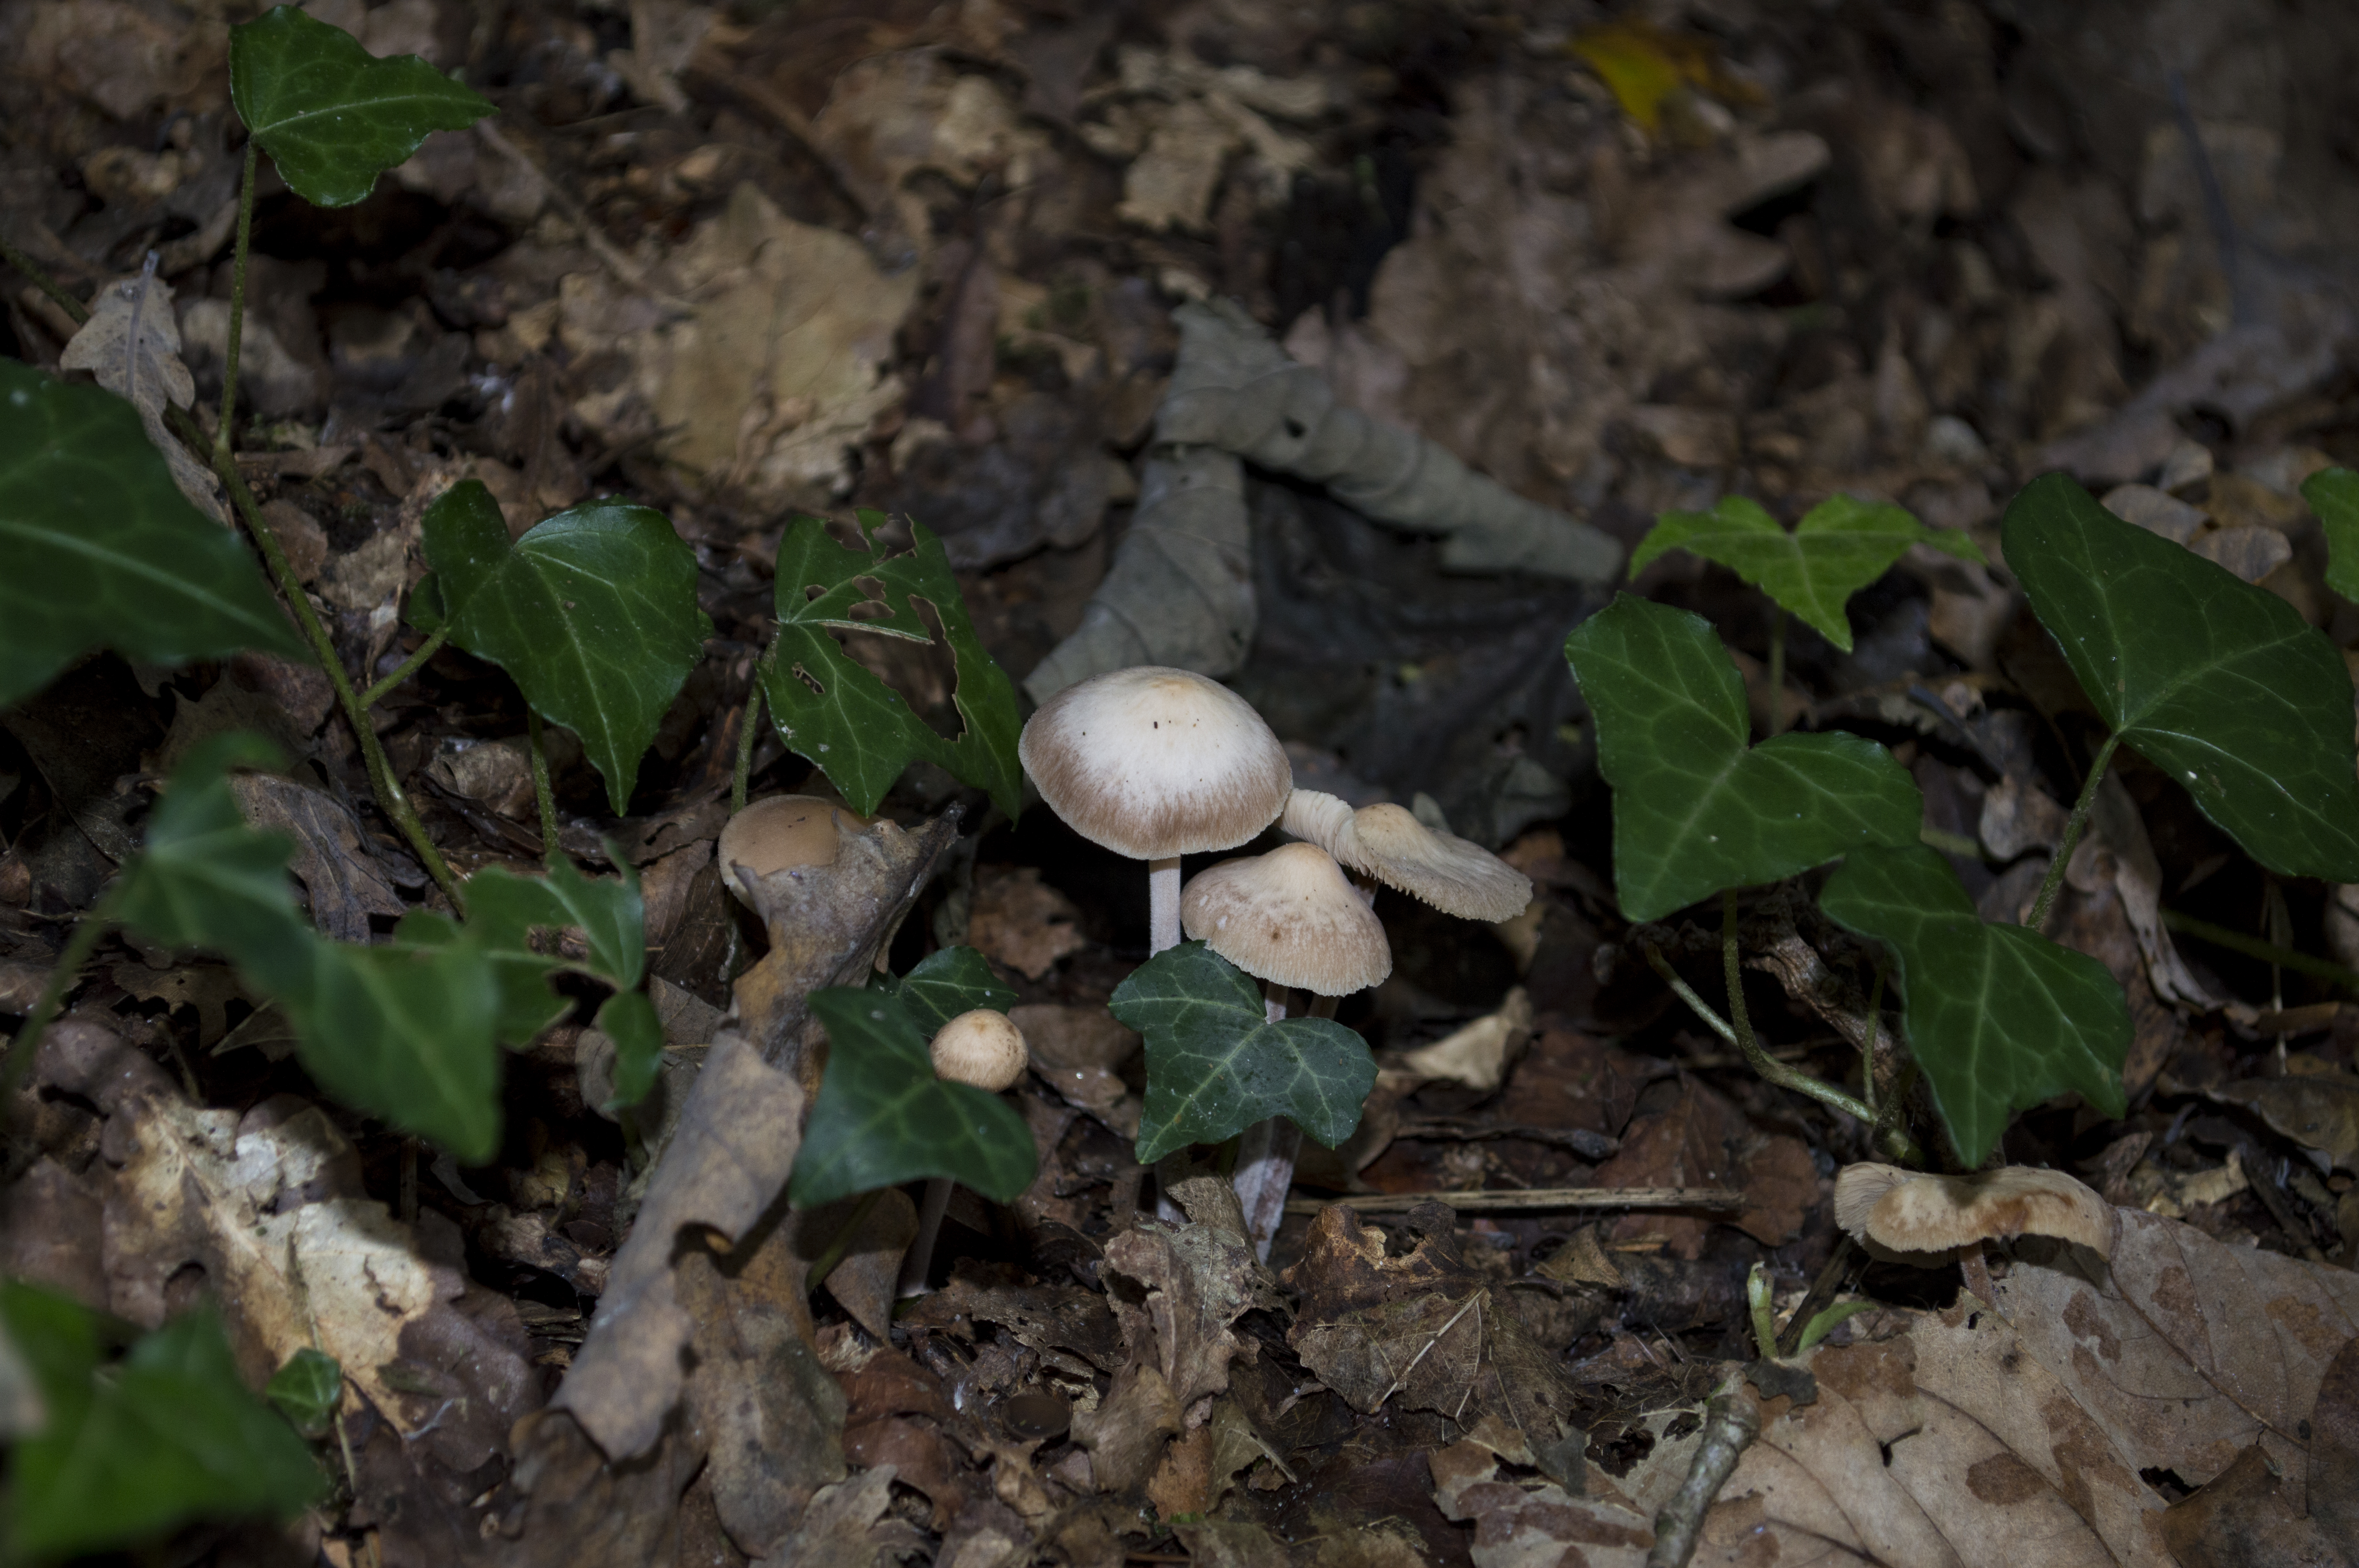
forest, outdoor, plant, photography, texture, leaf, flower, photo, autumn, soil, mushroom, nikon, funghi, flora, fauna, plants, fungus, holland, nederland, netherlands, dutch, outdoorphotography, picture, photograph, fotos, foto, fotografie, depthoffield, woodland, herfst, habitat, bos, paulvandevelde, pdvandevelde, padagudaloma, natuurfotografie, naturephotographer, dordrecht, nederlandinfotos, pvdvfotografie, pdvandeveldedordrecht, nederlandsefotografie, dutchphotogaraphy, totallydutch, fotografienederland, hollandsefotografie, fotografieholland, paddenstoel, breda, liesbos, paddestoel, zwam, paddos, pilz, erdschwamm, deboswachterij, erdswam, edible mushroom, agaricomycetes, penny bun